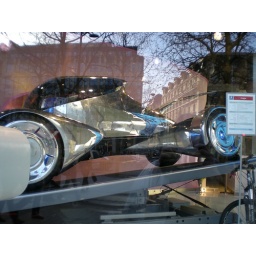
Paris - cool car in store window display on the Avenue Des Champs Elysees